Loupian Roman villa

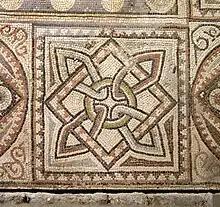

Loupian Roman villa is in the village of Loupian in the Hérault "département" of France, between Montpellier and Béziers, the heart of Gallia Narbonensis. Excavations on a three-hectare site south of the village have revealed remains of a Roman farm villa with extensive 2nd-century Gallo-Roman mosaics. The site was occupied for more than 600 years.